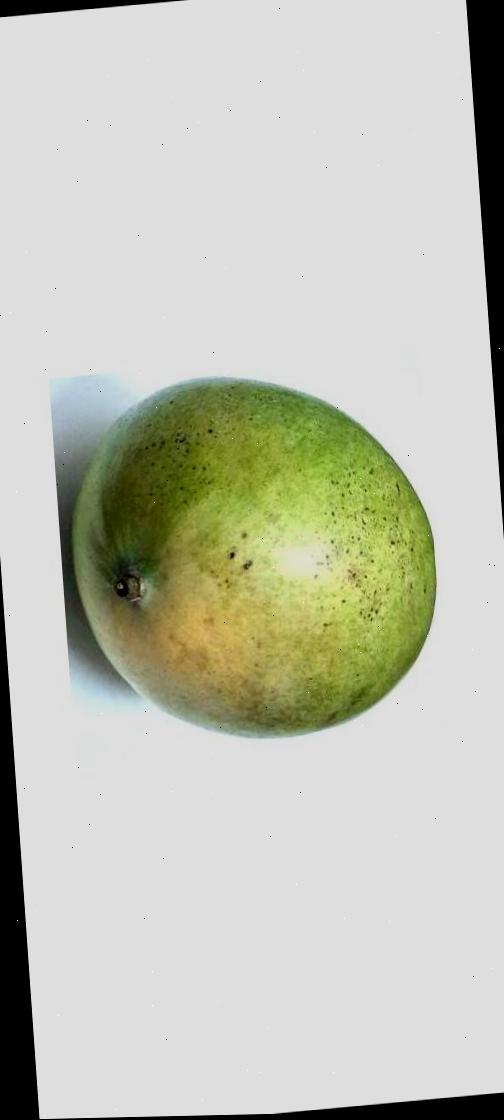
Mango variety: Rupali